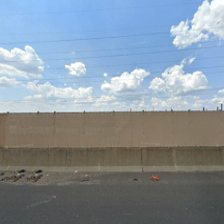
Label: streetView